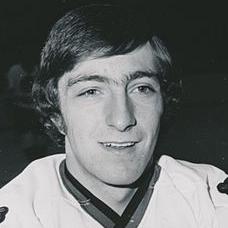
Age: 20